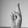
ASL letter: R